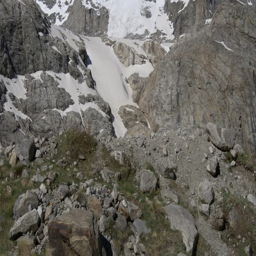
female traveler walking on the edge of mountain ridge with high snowy rock on background